Nina Katchadourian

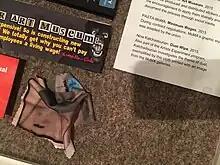
A promotional dust wipe produced during "Dust Gathering"'s planning, as displayed in the 2015 exhibition "Messing with MoMA"

In 2015, the Museum of Modern Art invited Katchadourian to produce a work under its "Artists Experiment" program, in which contemporary artists create or perform pieces reflecting upon or utilizing museum resources. Having noticed the immense quantity of dust which collected in various locations around the museum's architecture and on artworks within its collection, Katchadourian produced a series of audio segments for the museum's existing audio guide program which toured visitors through a series of stops where dust commonly collected, and featured interviews with various MoMA staff on their methodologies and experiences dealing with dust in the museum. The audio tour became available in October 2016, and was scheduled to run through April 2017.